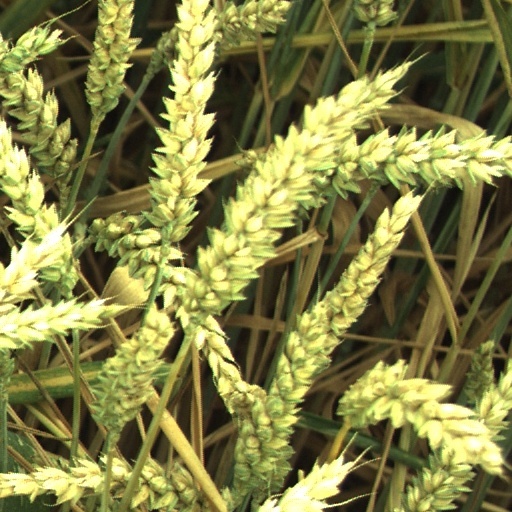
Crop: wheat